Mars

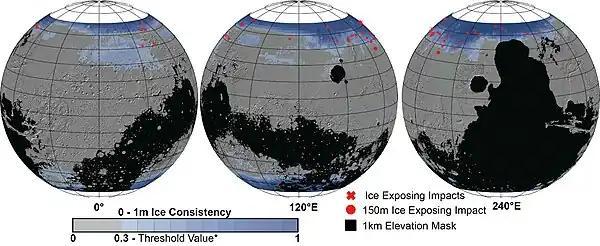
Mars contains water, though mostly as dust covered polar layers of ice, as mapped in this image.

Compared to Earth, its higher concentration of atmospheric CO and lower surface pressure may be why sound is attenuated more on Mars, where natural sources are rare apart from the wind. Using acoustic recordings collected by the "Perseverance" rover, researchers concluded that the speed of sound there is approximately 240 m/s for frequencies below 240 Hz, and 250 m/s for those above.